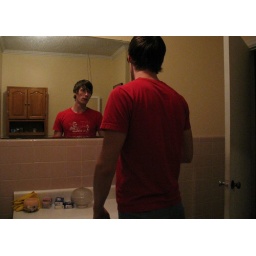
mirror in the bathroom